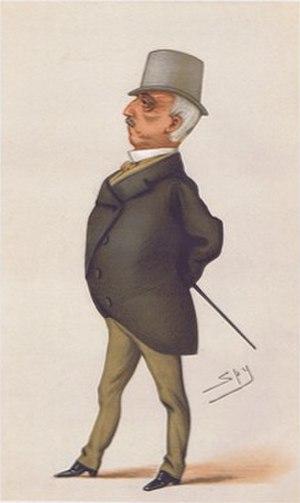
Le général Lord George Augustus Frederick Paget KCB est un soldat britannique pendant la guerre de Crimée et prend part à la célèbre Charge de la brigade légère. Il devient plus tard un politicien whig.